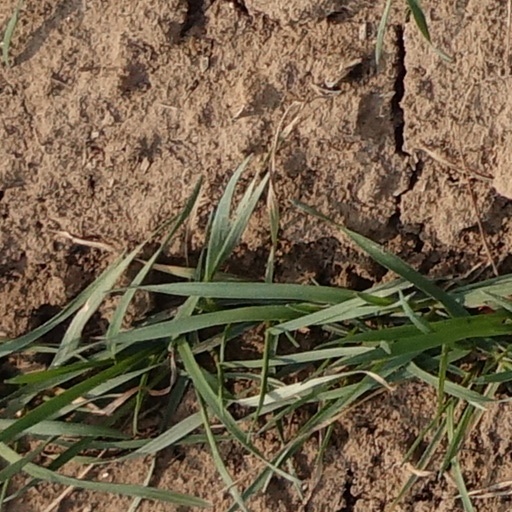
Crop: wheat